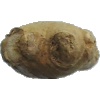
Label: Ginger Root 1